Battle of Shepherdstown

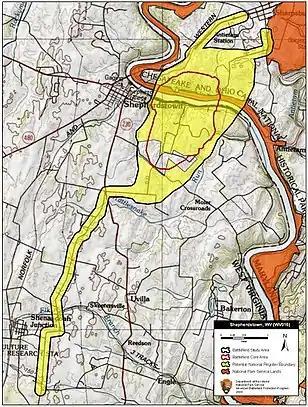
Map of Shepherdstown Battlefield core and study areas by the American Battlefield Protection Program.

Pendleton had excellent terrain to defend at Boteler's Ford: the Virginia side of the Potomac had high cliffs that would be difficult to assault. He placed his 600 men, from the brigades of Alexander R. Lawton and Lewis A. Armistead (led by replacement officers as both Lawton and Armistead had been wounded at Antietam), at the ford itself, while aligning 33 cannons in positions covering the ford. Shorter-range cannons were placed close to the river, while longer-range guns were positioned further back. Advantageous positions for 11 cannons could not be found, so Pendleton did not deploy them. The Confederates may have also had a small reserve. Lee's orders for Pendleton presented two scenarios: if Union activities against Boteler's Ford were limited to artillery firing, Pendleton was to withdraw on the morning of September 20, but if a major Union attack was made, Pendleton was to fall back on the evening of September 19.